Uzhhorod

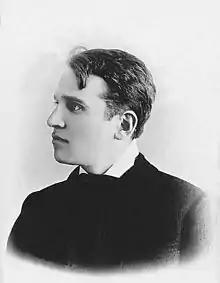
Jenő Janovics, 1901

The city is served by Uzhhorod railway station and has railway connections with Chop and Lviv. It is also served by Uzhhorod International Airport. The airport is situated near the Ukraine Slovakia border.